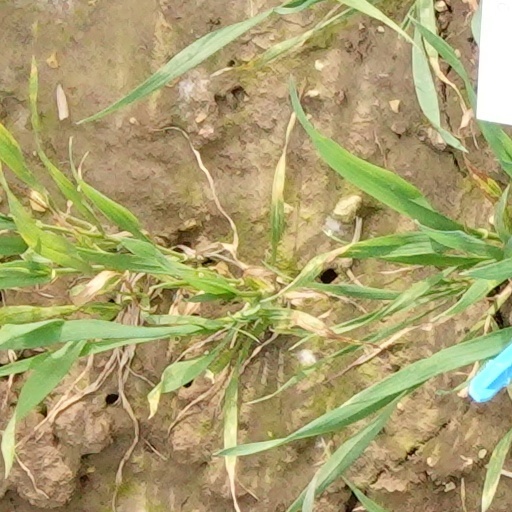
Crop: wheat